International Docking Adapter

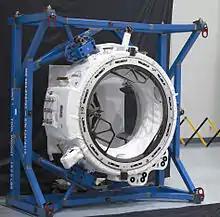
IDA-2 upright

The International Docking Adapter (IDA) is a spacecraft docking system adapter developed to convert APAS-95 to support docking with spacecraft that implement the International Docking System Standard. The IDA uses NASA Docking System (NDS) hardware. An IDA was permanently installed on each of the International Space Station's (ISS) two open Pressurized Mating Adapters (PMAs), both of which are connected to the "Harmony" module.